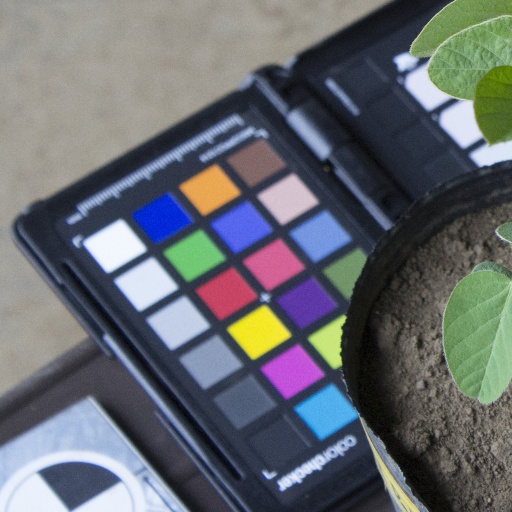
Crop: soybean